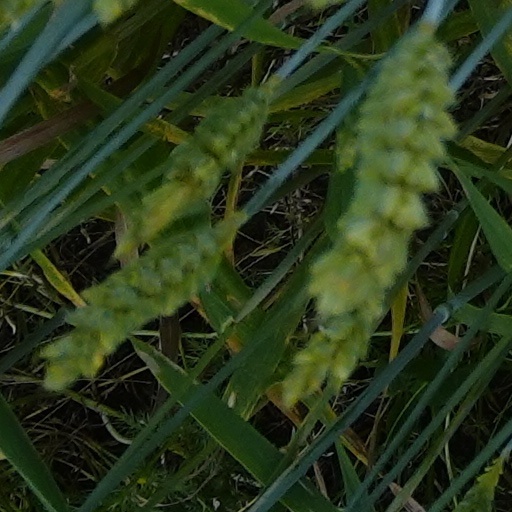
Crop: wheat